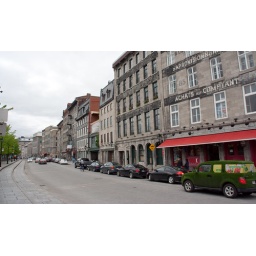
Note funny green felt car in bottom right